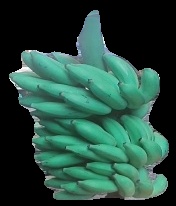
Variety: elakki-bale
Grade: grade2